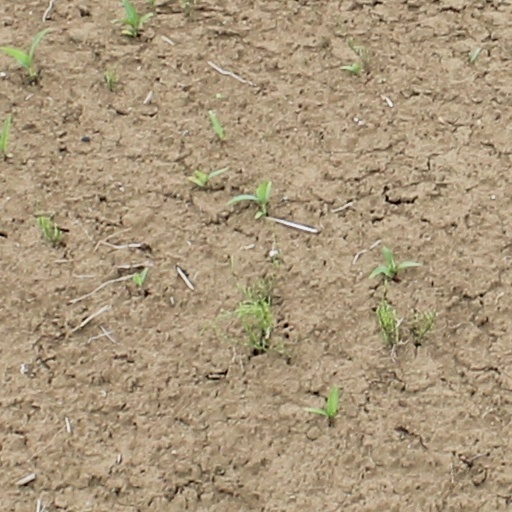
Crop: wheat